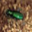
Label: beetle